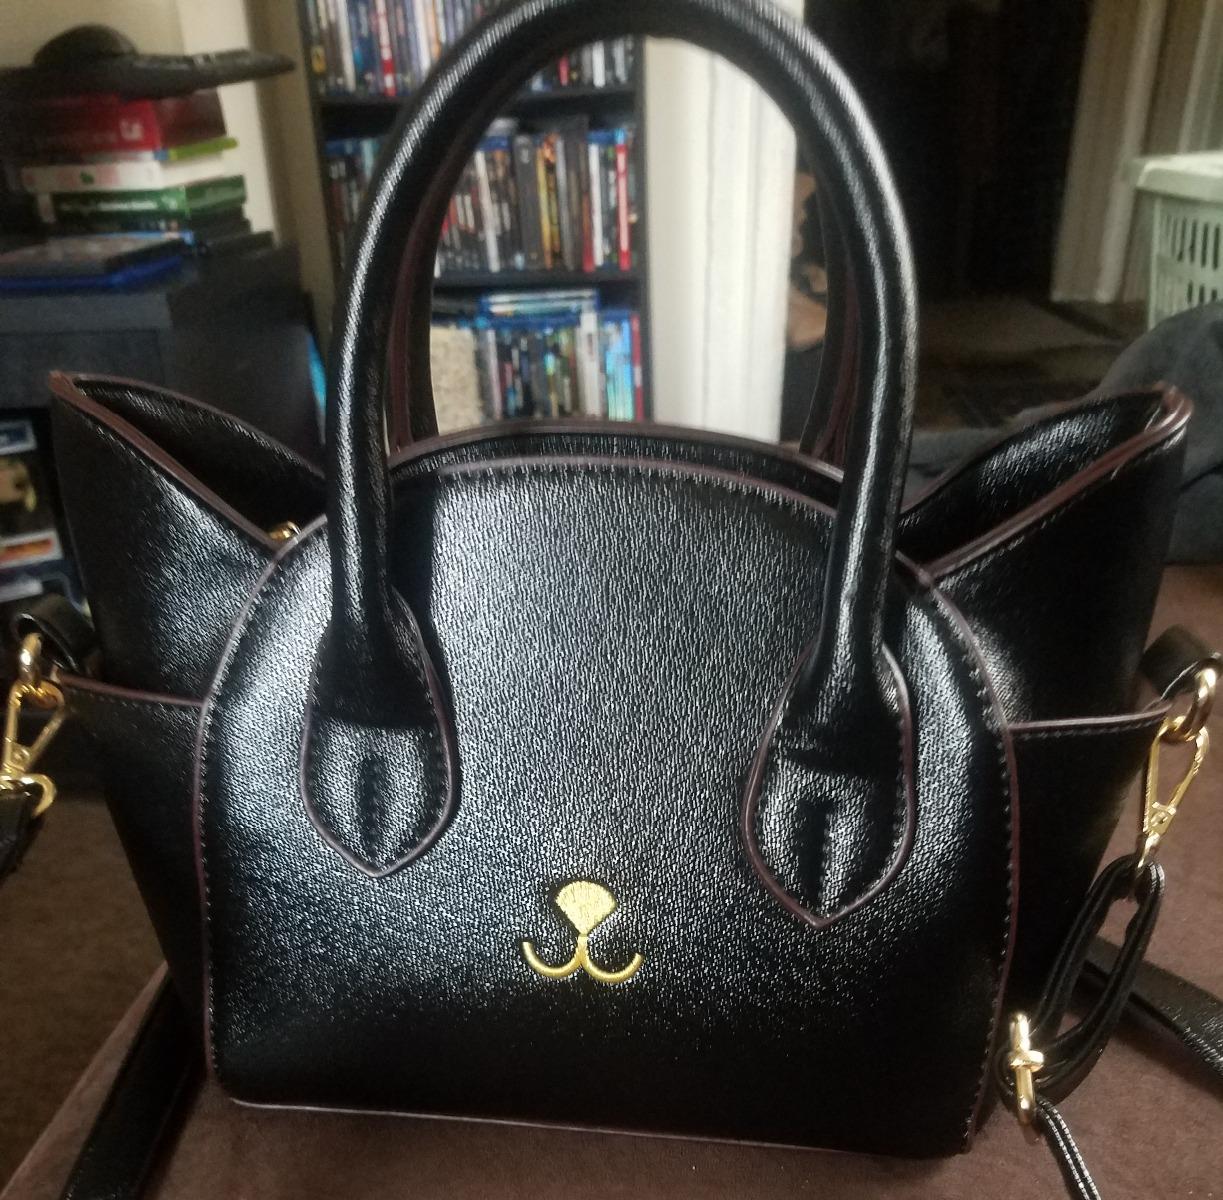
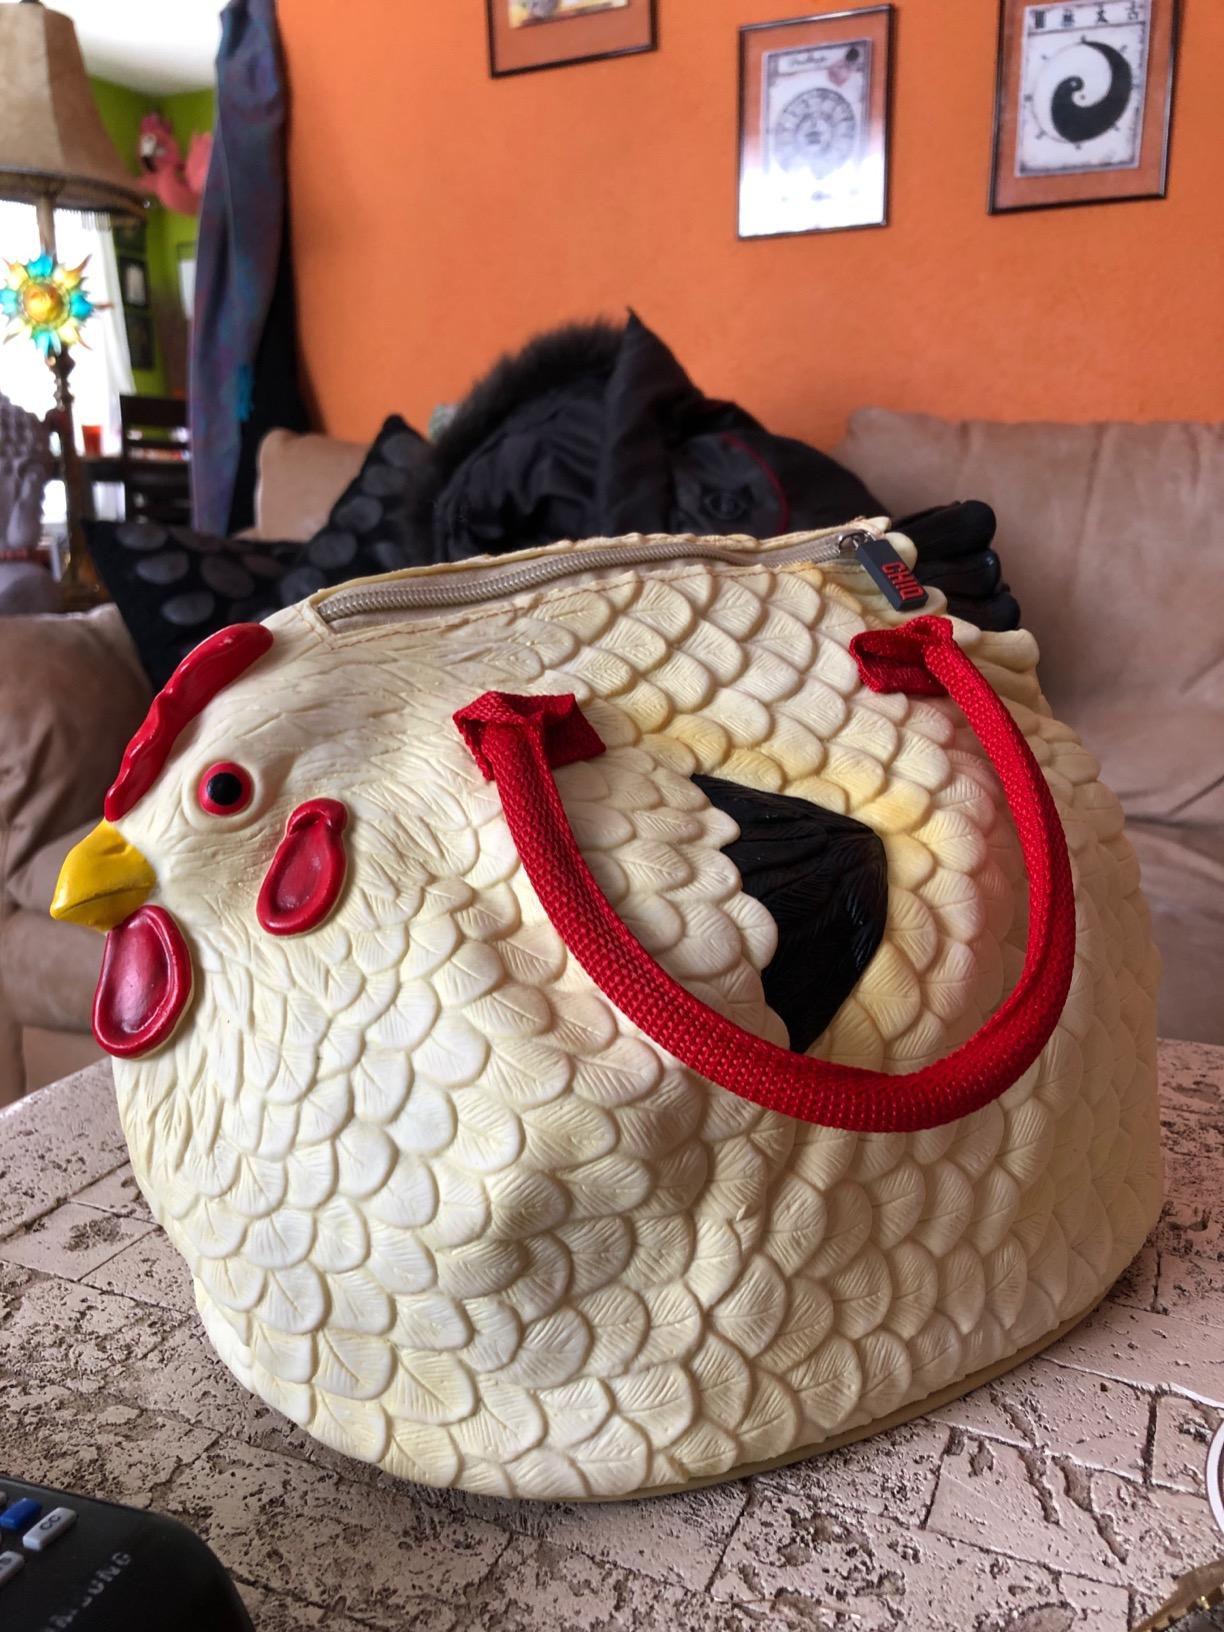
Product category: accessories_handbag
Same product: no